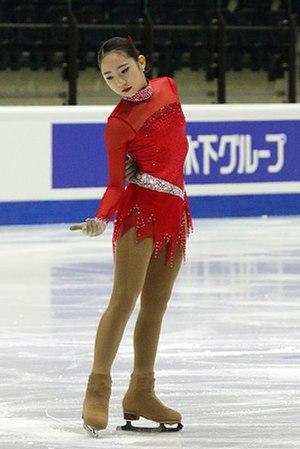
Choi Da-bin est une patineuse artistique sud-coréenne.